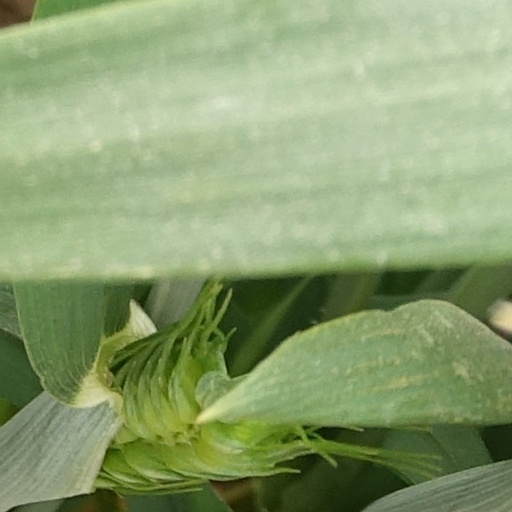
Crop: wheat